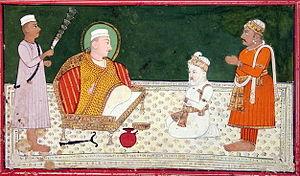
Bikaner est une ville du Rajasthan, en Inde, et le chef-lieu du district de Bikaner.